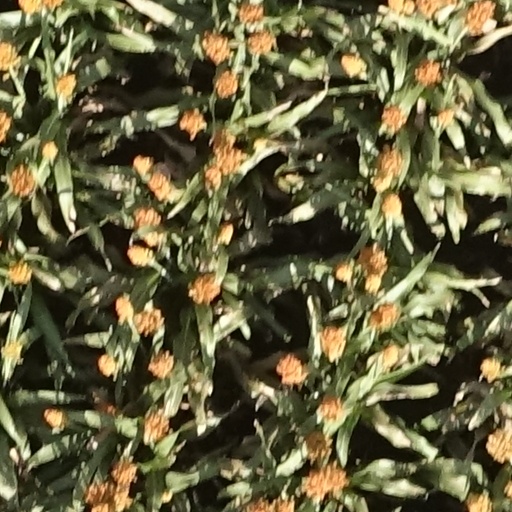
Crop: sorghum